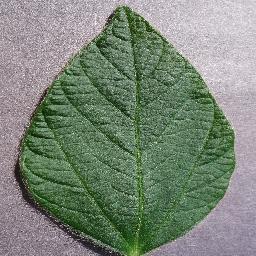
Label: Soybean___healthy